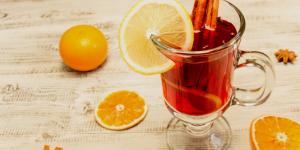
aguardiente de canela y azucar